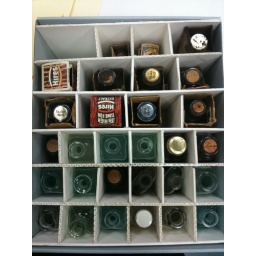
A box of Hires Root Beer extract bottles expertly organized by our part-timer Whintey.